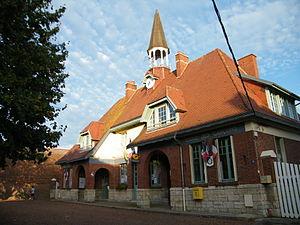
Mairie à clocheton, école de filles et école de garçons.
Davenescourt est une commune française située dans le département de la Somme, en région Hauts-de-France.